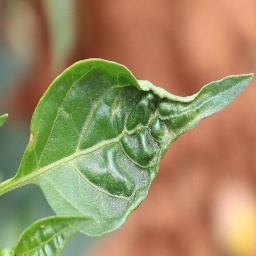
Label: mites_and_trips